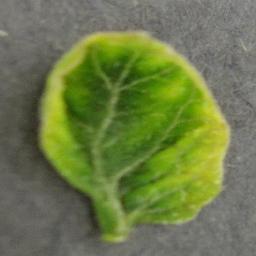
Label: Tomato___Tomato_Yellow_Leaf_Curl_Virus